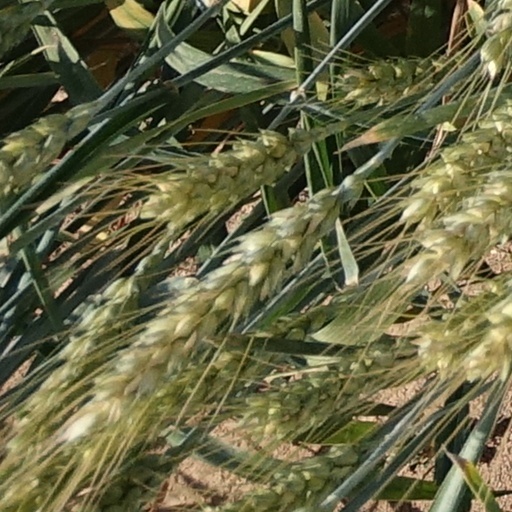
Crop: wheat